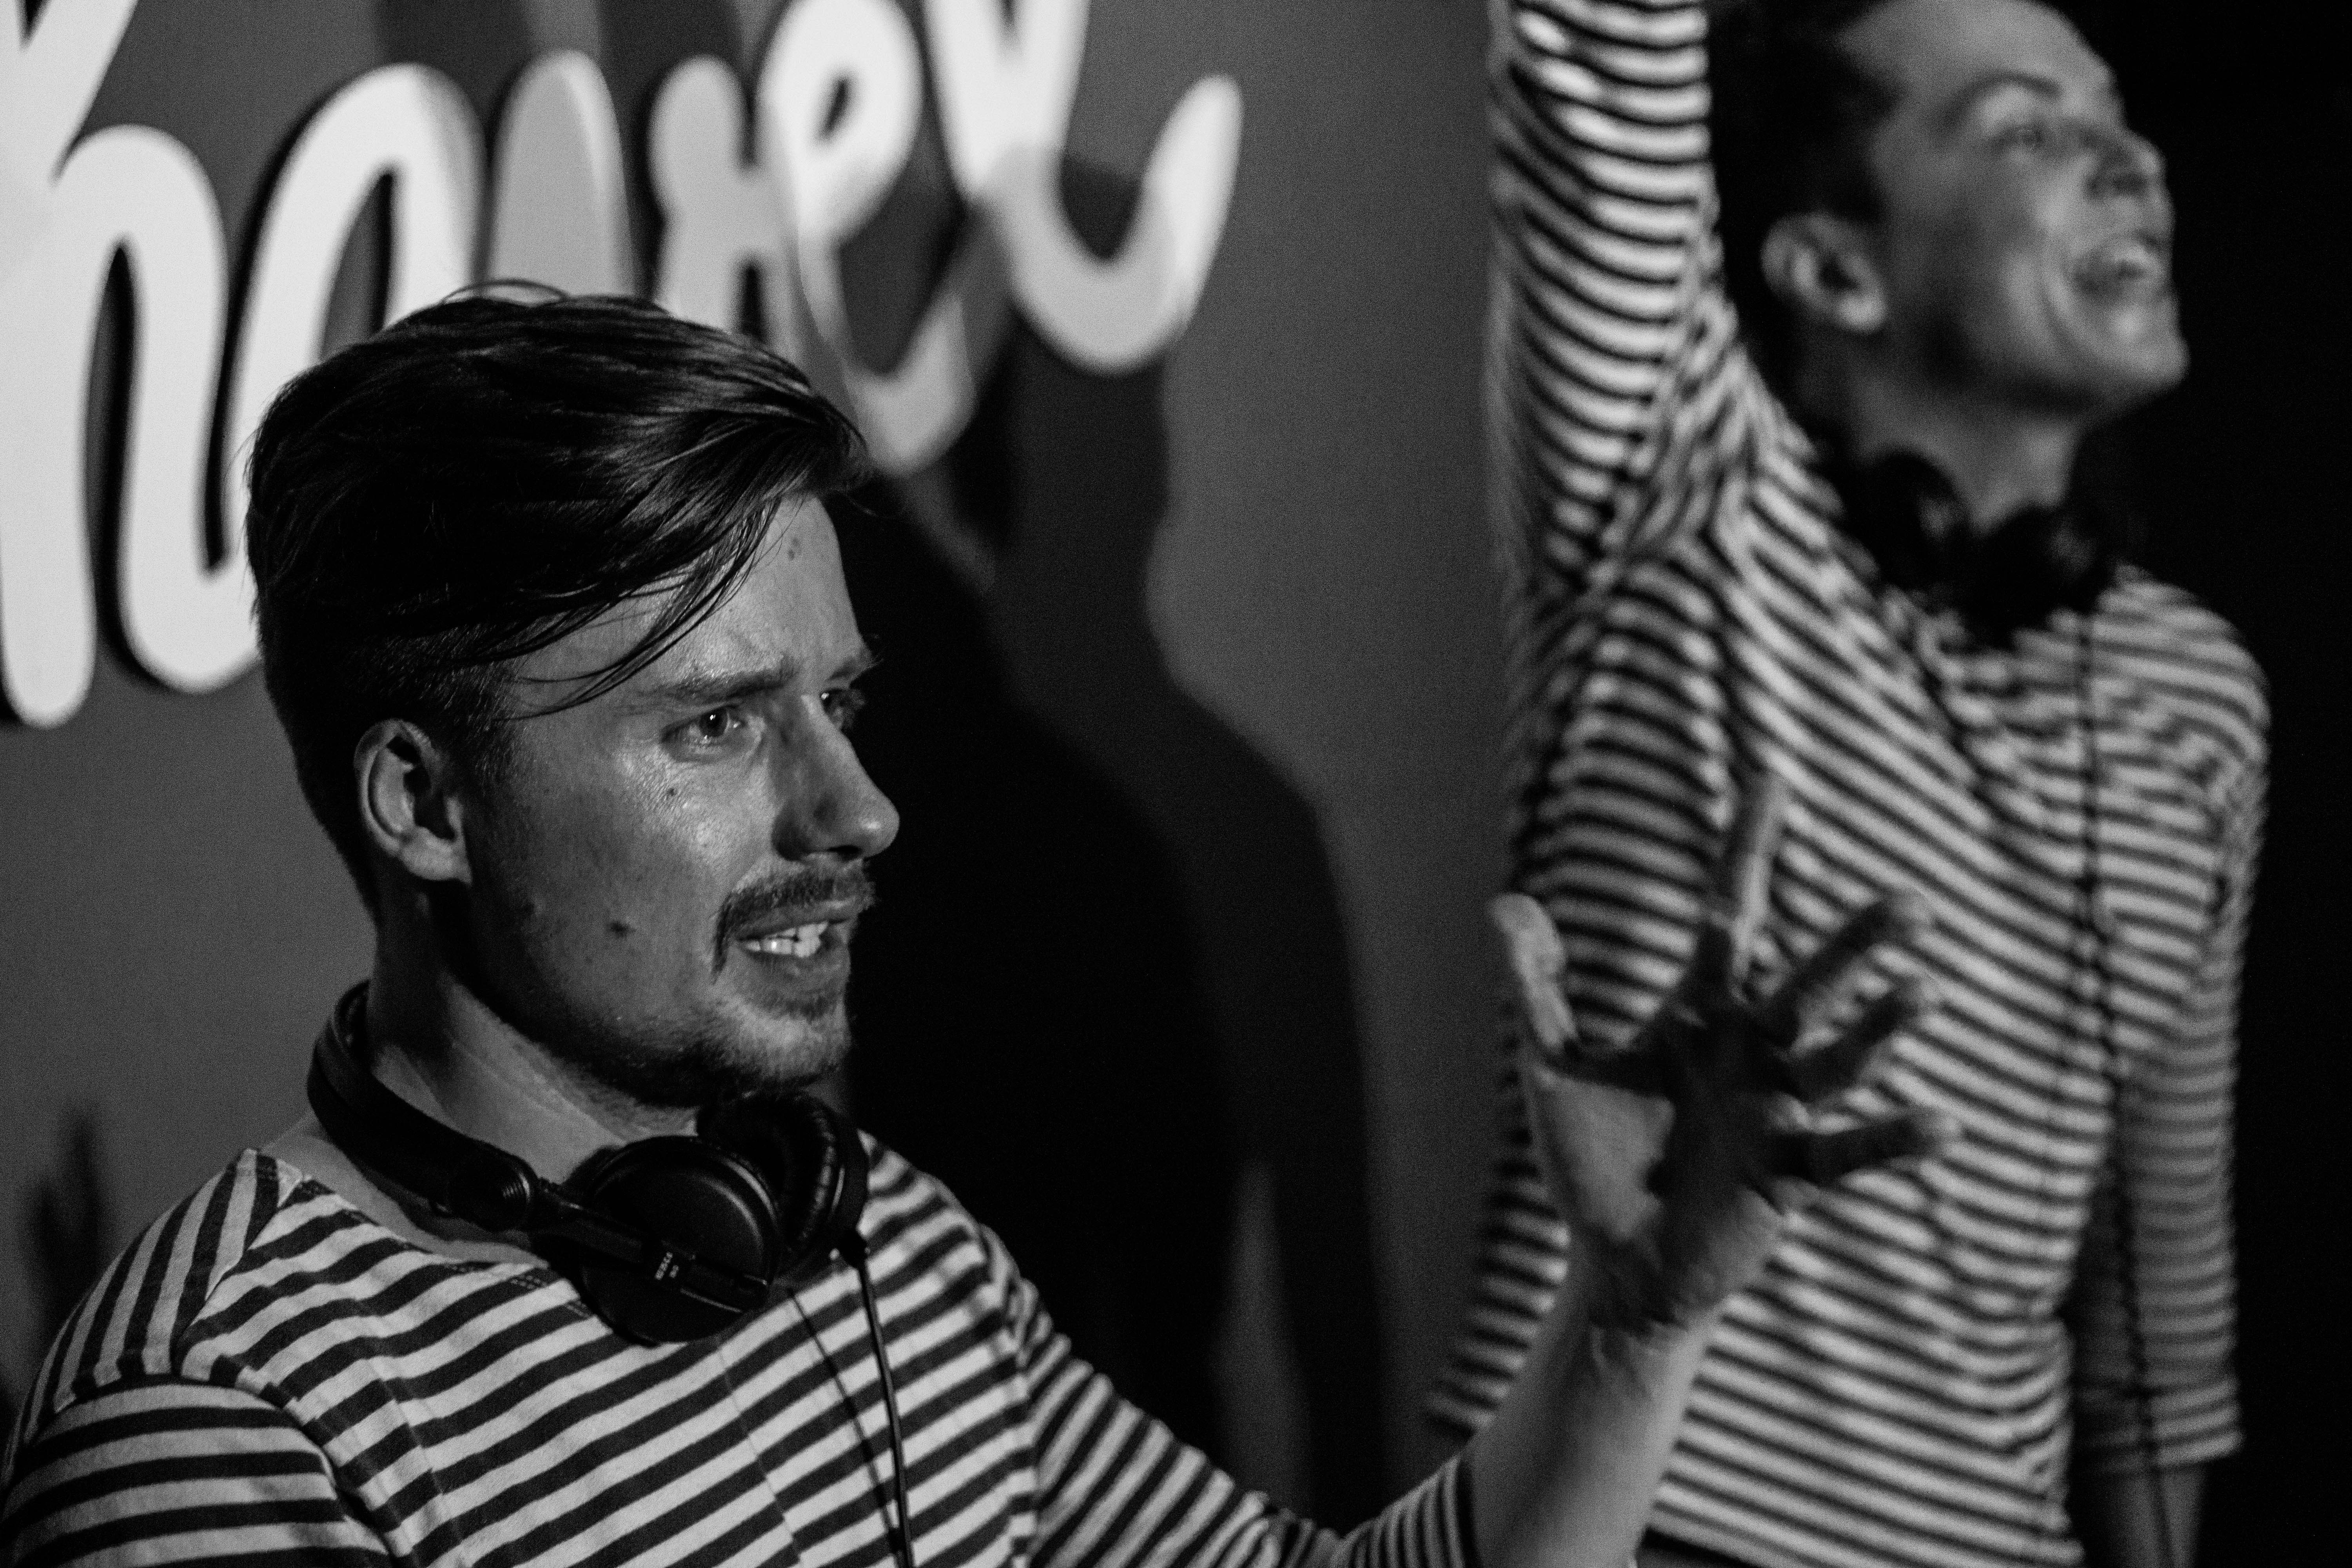
music, black and white, concert, artist, fashion, nightlife, monochrome, dj, performance, monochrome photography